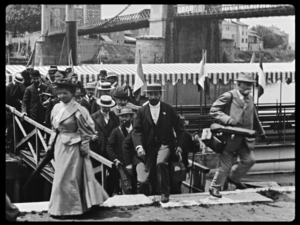
Le Débarquement du congrès de photographie à Lyon, initialement intitulé Le Débarquement des congressistes à Neuville, est un film français réalisé par Louis Lumière, sorti en 1895. Cette « vue photographique animée », ainsi que les frères Lumière nommaient leurs bobineaux, fait partie des 10 films montrés lors de la première séance publique payante du cinématographe au Salon indien du Grand Café le 28 décembre 1895. Ce film a été tourné le 11 juin 1895 à Neuville-sur-Saône, lors du débarquement des congressistes et a été d'abord projeté dans plusieurs séances privées, la première fois le 12 juin 1895.